Apocalypse Peaks

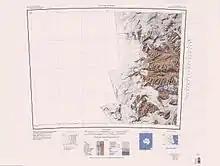
Insel Range north of center of mapped region

The Apocalypse Peaks are bounded by the Barwick Valley to the northeast and the Balham Valley to the southeast.